Larry Linkogle

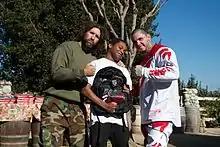
Linkogle (left) and Bobby Lee at community outreach event in December 2012

Larry "Link" Linkogle (born February 12, 1977, in Orange, California) is a professional freestyle motocross rider and the co-founder and owner of Metal Mulisha, LLC. Linkogle holds the world record for long-distance motorcycle jumps and has appeared in feature films as a stuntman. He is regarded as a founder of freestyle motocross.